Chat Moss

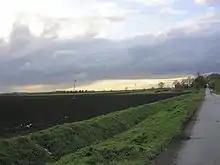
Part of Chat Moss known as Irlam Moss, showing the typical landscape of drainage ditches instead of hedges

Chat Moss presented a significant challenge to the engineers constructing the Liverpool and Manchester Railway in 1826 because of the difficulty in providing a solid base for the track, in particular at a location known as Blackpool Hole. George Stephenson was the engineer in charge of the project, and his initial idea was to dump enough spoil in the bog so that it would reach the bottom. This approach turned out to be impractical however, as the liquidity of the bog allowed the spoil to flow away from where the track was to be laid. The eventual solution, to build the line on a "floating" wood and stone foundation, was hailed as a "great triumph of engineering". The first train ran through Chat Moss in 1830, and the line is still in use today.